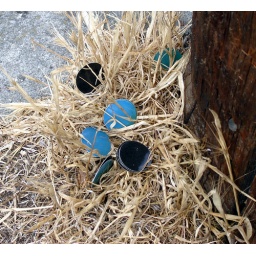
in a tangle of dead weeds at the base of a phone pole. wonder where they came from...